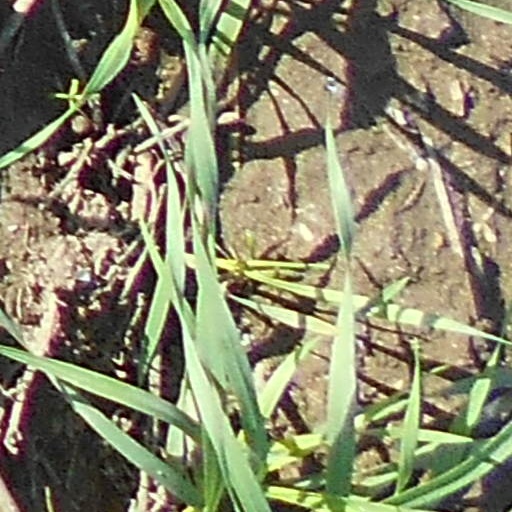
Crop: wheat